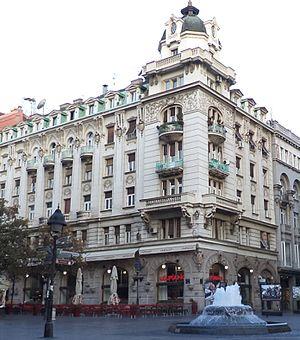
Ulica Knez Mihailova ou rue du Prince Michel en serbe cyrillique Улица Кнез Михаилова, est la principale rue piétonne de la ville de Belgrade, la capitale de la Serbie. Elle est située dans la municipalité de Stari grad. En raison de l'ancienneté et de la valeur de son patrimoine architectural, notamment des constructions datant des années 1870, la rue est inscrite sur la liste des entités spatiales historico-culturelles d'importance exceptionnelle de la République de Serbie.
Les monuments culturels protégés constituent une catégorie de monuments de Serbie inscrits sur une liste de monuments bénéficiant de la protection de l'État. Il s'agit d'une troisième catégorie de monuments protégés classés, par leur importance, après les monuments culturels d'importance exceptionnelle et les monuments culturels de grande importance.
Cet article recense les monuments culturels du district de la Ville de Belgrade en Serbie.
Obilićev venac, est une rue de Belgrade, la capitale de la Serbie, située dans la municipalité urbaine de Stari grad.
La kafana Ruski car est située à Belgrade, la capitale de la Serbie, dans la municipalité urbaine de Stari grad. En raison de son importance architecturale, cet édifice, construit entre 1922 et 1926, figure sur la liste des monuments culturels protégés de la République de Serbie et sur la liste des biens culturels protégés de la Ville de Belgrade.